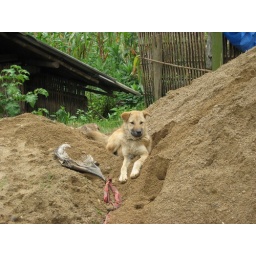
We watched this dog dig a hole in a pile of dirt. He's now sitting in that hole.